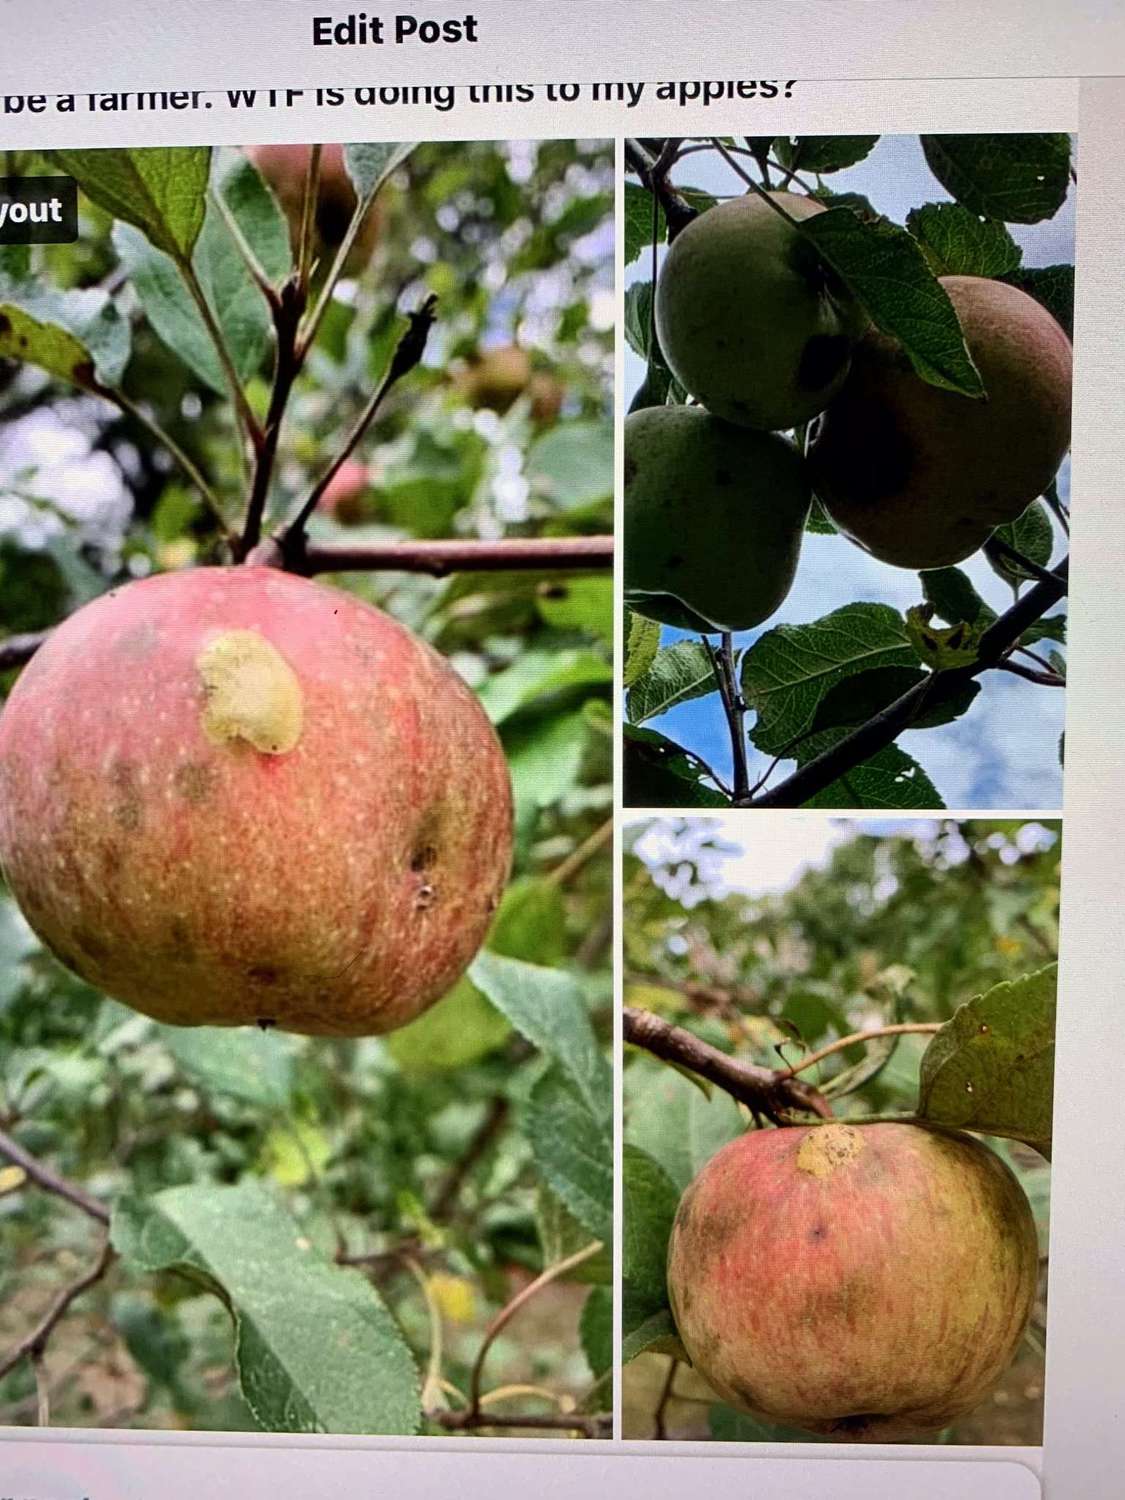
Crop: apple
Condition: rust